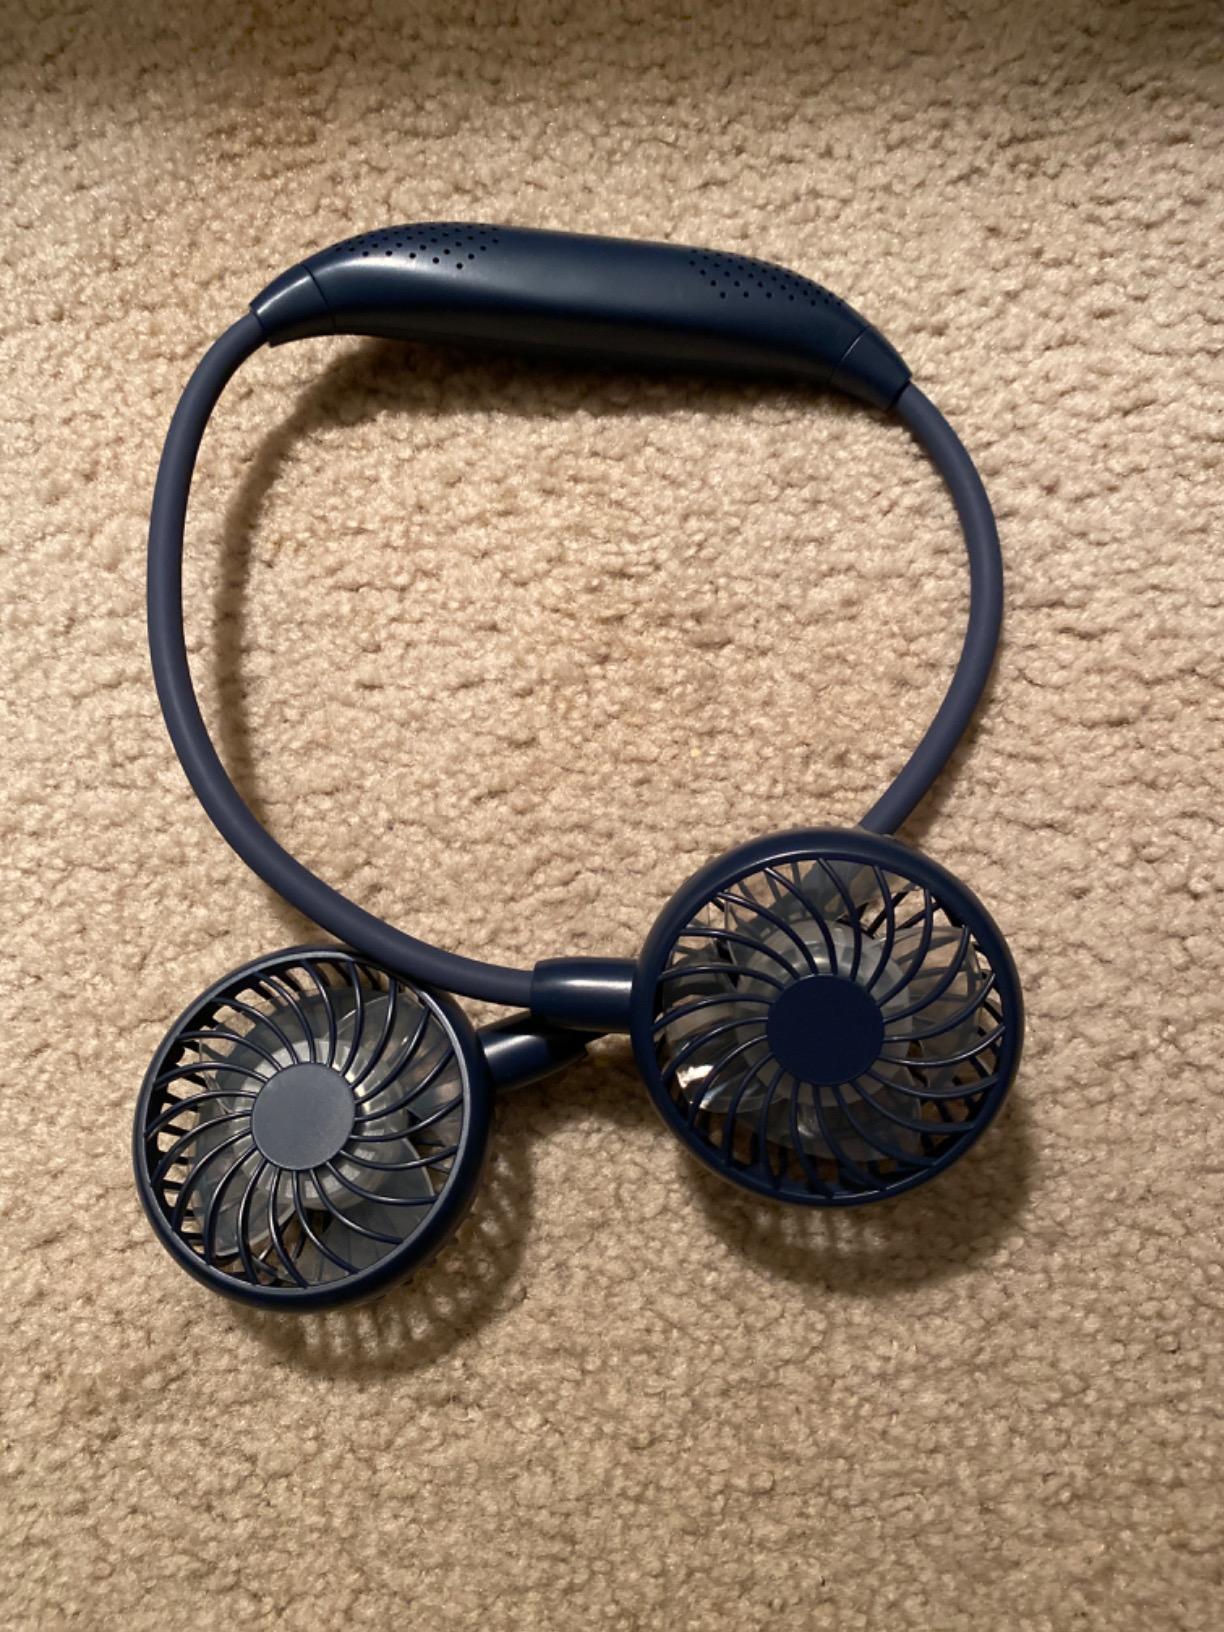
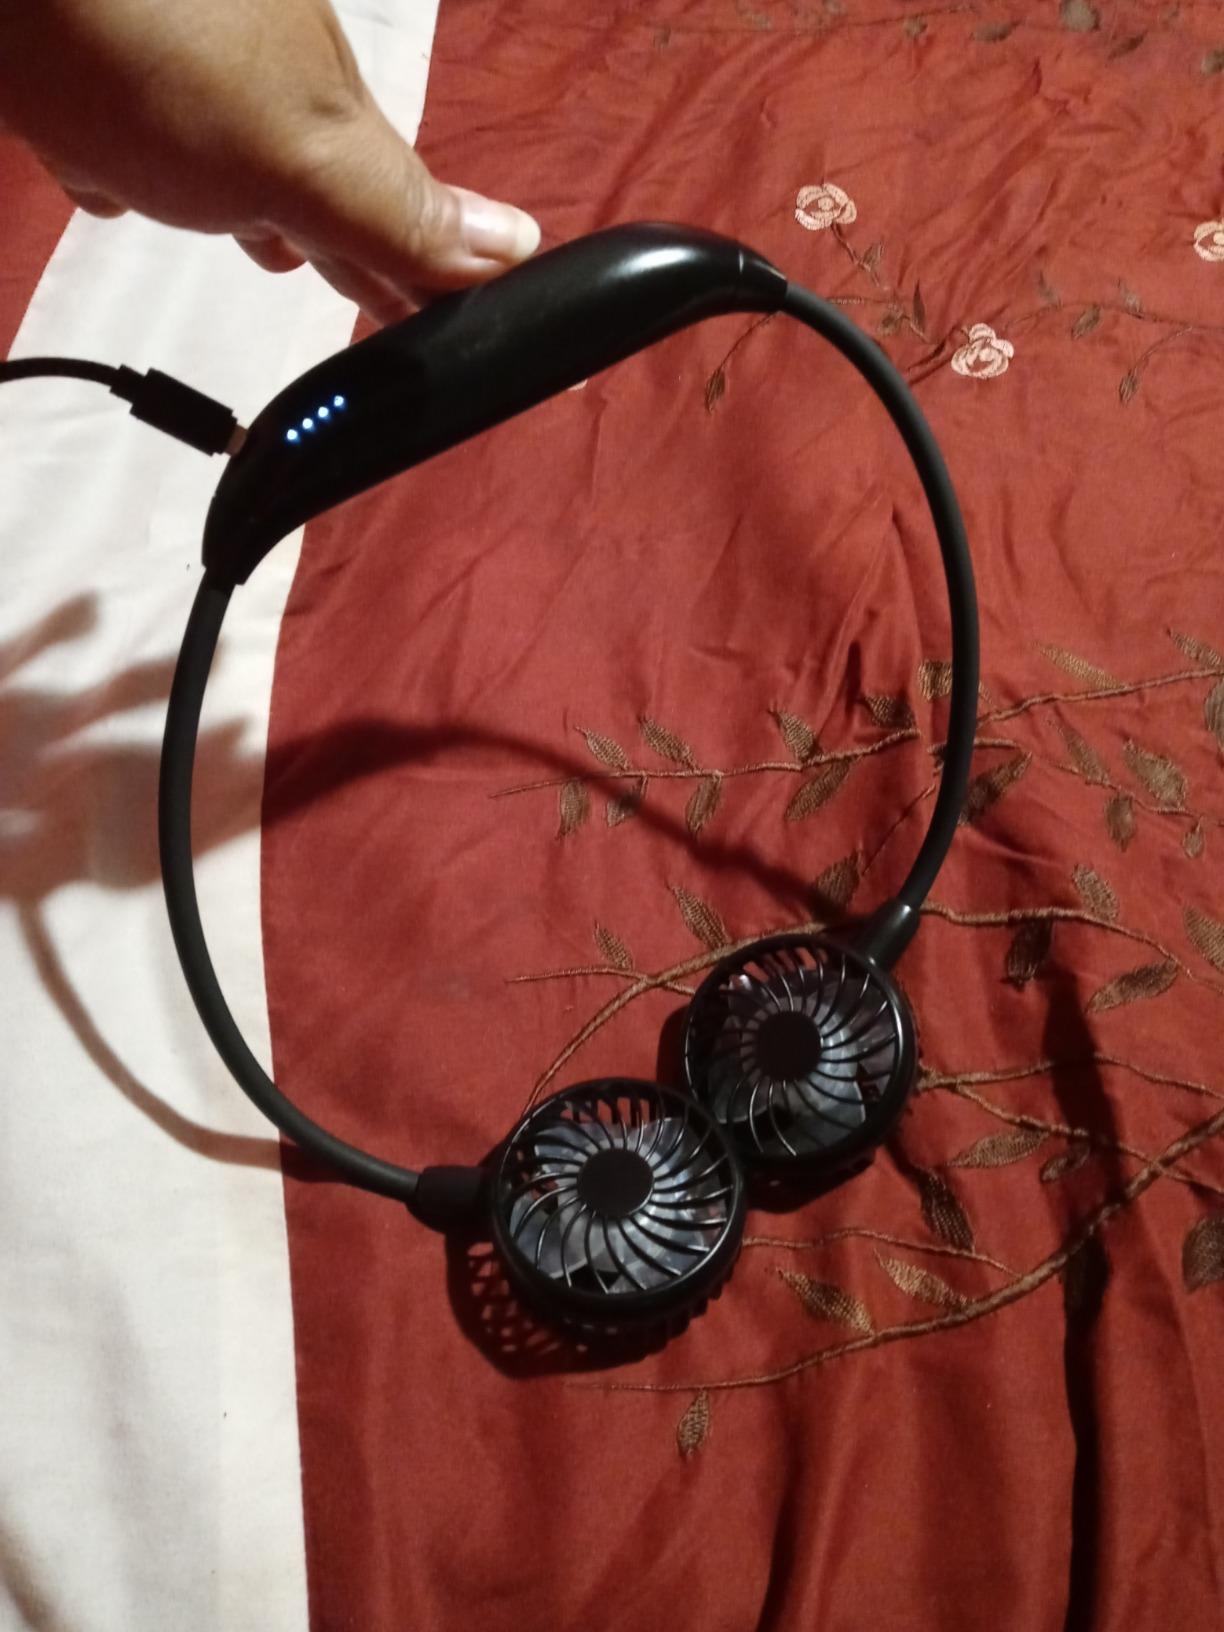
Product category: fan
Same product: no